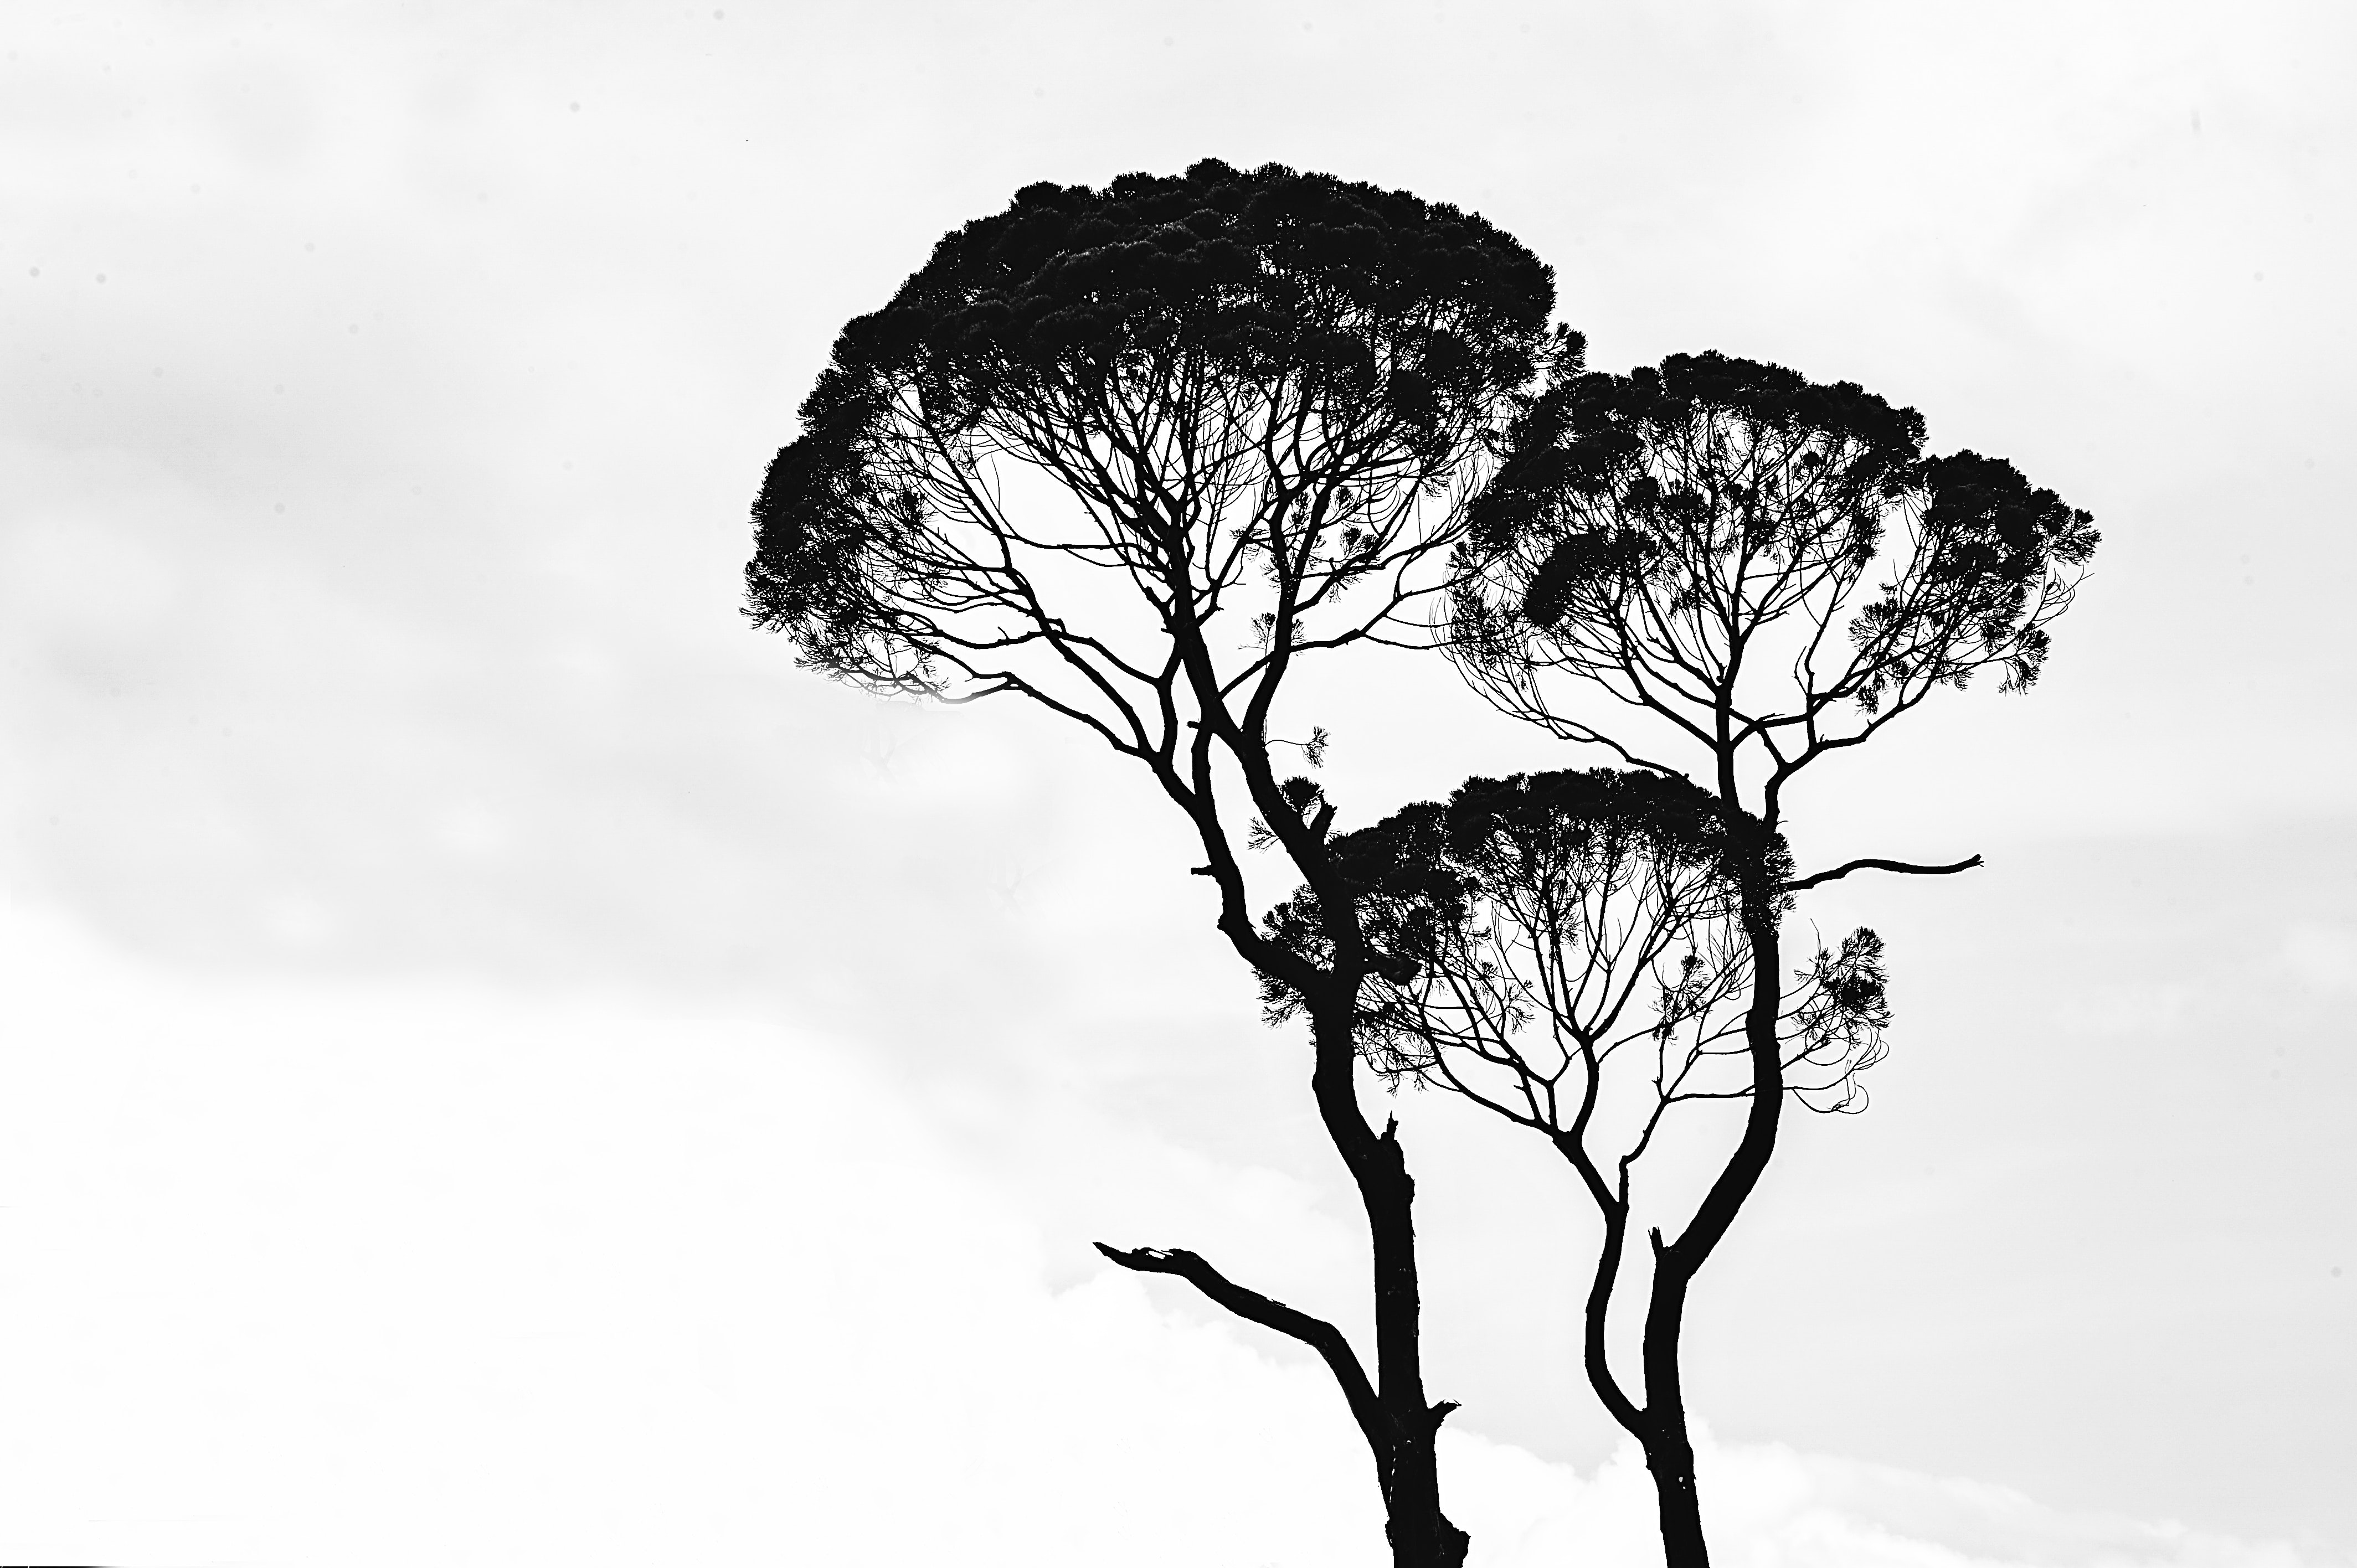
tree, white, nature, black, black and white, monochrome photography, branch, monochrome, sky, plant, woody plant, botany, plant stem, leaf, photography, twig, stock photography, landscape, silhouette, drawing, trunk, Tints and shades, style, illustration